Itinéraire à Grand Gabarit

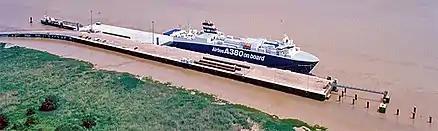
The "Ville de Bordeaux" at the Pauillac transfer dock; the barge "Breuil" can be seen to the left

The first stage of the route uses a fleet of three Roll-on/roll-off (RORO) ships; the "Ville de Bordeaux" (2004), the "City of Hamburg" (2008) and the "Ciudad de Cadiz" (2009). These ships are controlled by "Fret Cetam SA", a joint venture between shipping companies Höegh Autoliners and Louis Dreyfus Armateurs, and leased to Airbus.